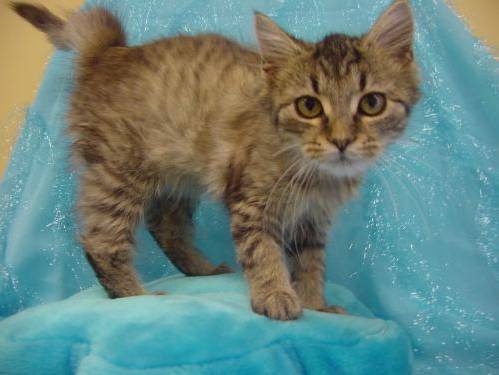
Label: cat